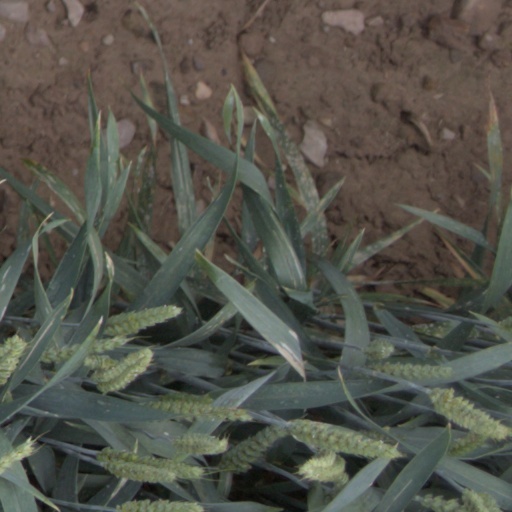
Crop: wheat